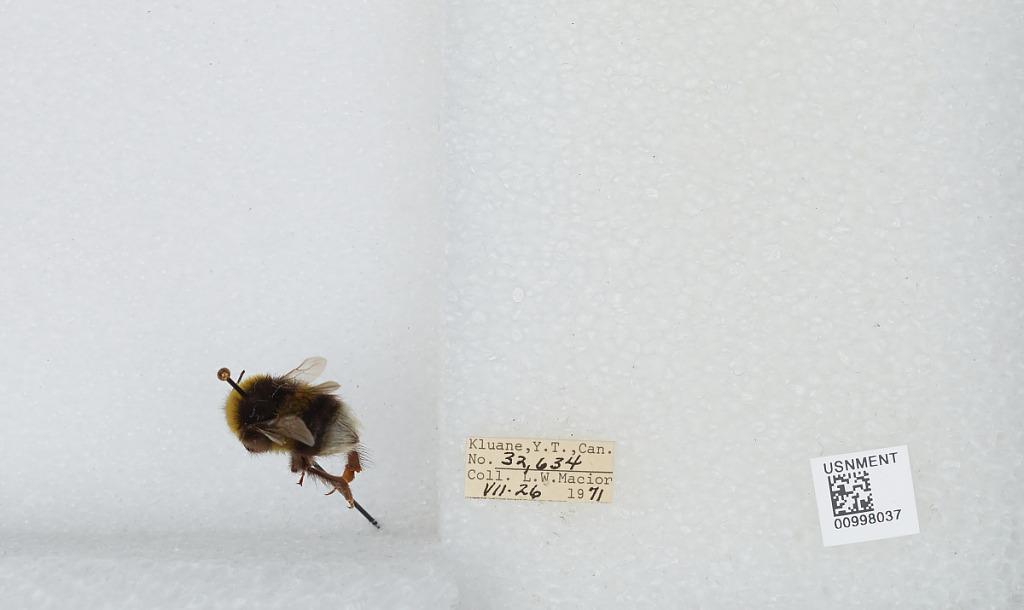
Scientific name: Bombus (Bombus) lucorum (Linnaeus)
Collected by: L. Macior
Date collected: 1971-7-26
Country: Canada
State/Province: Yukon Territory
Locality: Klaune
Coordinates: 60.7132, -139.474